Christoph Haas

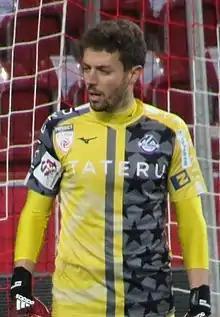
Haas in 2019

Christoph Haas (born 23 June 1992) is an Austrian professional footballer who plays as a goalkeeper for Rapid Wien II.